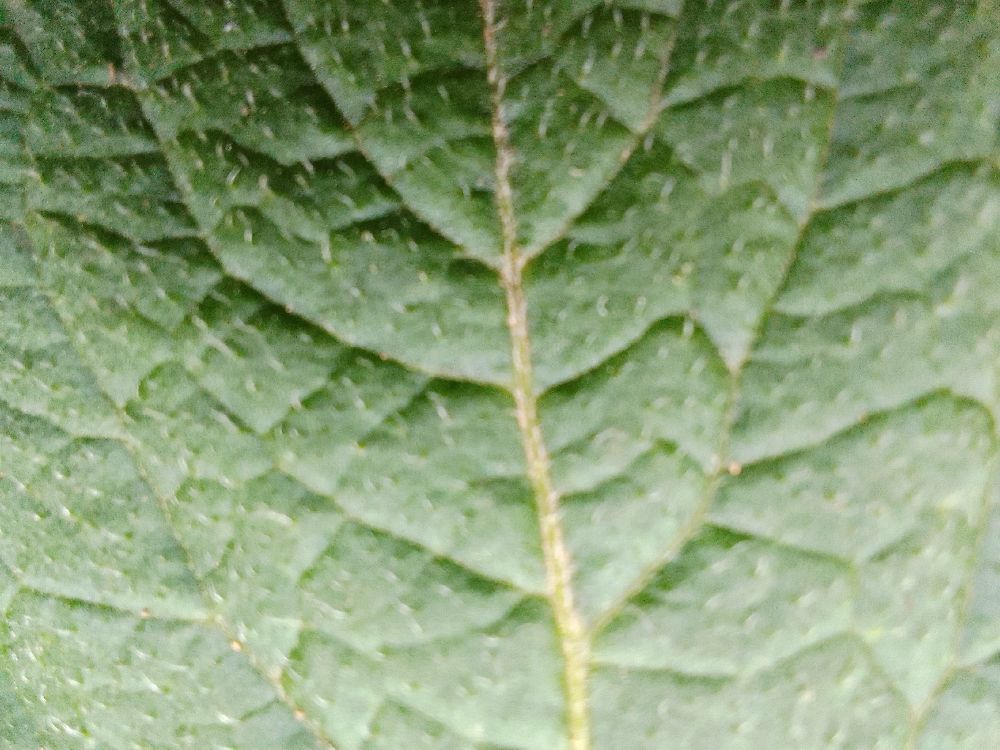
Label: Healthy